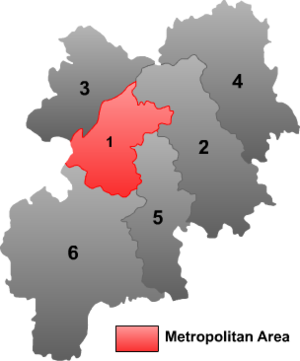
Yulin (Guangxi) / Administrative enheder
Områder i Yulin
Yulin er et bypræfektur i den sydøstlige del af den autonome region Guangxi i Folkerepublikken Kina. Det har et areal på 12.839 km² og 6.250.000 indbyggere med en befolkningstæthed på 487 indb./km².